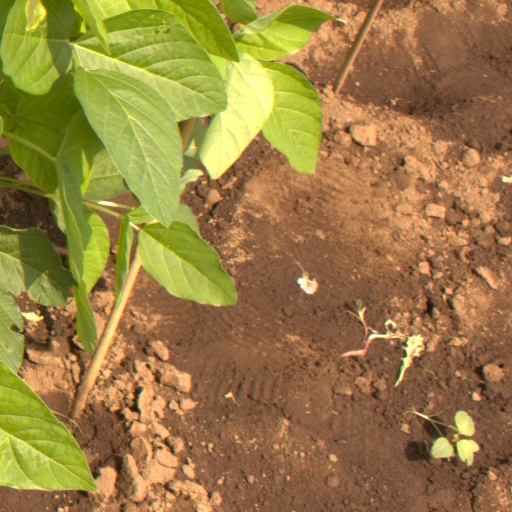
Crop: soybean